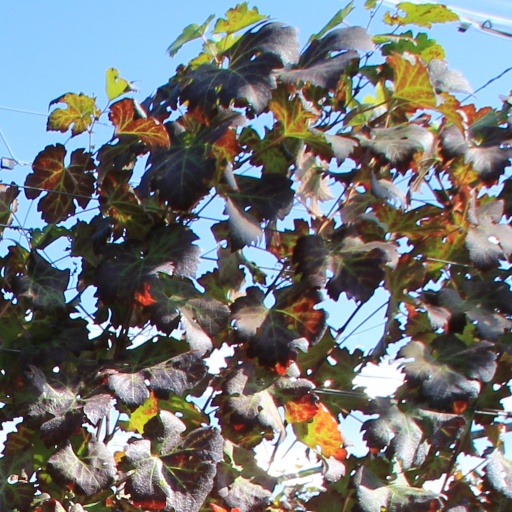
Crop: grape